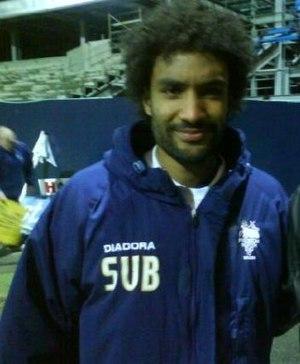
Youl Alidor Mawéné, né le 16 juillet 1979 à Caen, est un footballeur français, professionnel de 1999 à 2013. Il est défenseur.